Arsinoe II

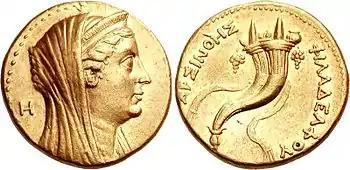
Coin of Arsinoe II struck under the rule of her husband-brother Ptolemy II Philadelphus, including her main divine attributes: the ram's horn and the double cornucopia

She died in 270 or 268 BC and circumstantial evidence supports the latter date. After her death, Ptolemy II established a cult of Arsinoe Philadelphus. She received burial and deification rites at Mendes, where she had been a priestess. Those rites are commemorated in the Mendes stele. This stele also includes the decree of Ptolemy II announcing her cult. All temples in Egypt were required to include a cult statue of Arsinoe II alongside the main deity of the sanctuary. In the relief at the top of the stele, Arsinoe is depicted among the deities receiving sacrifice from Ptolemy - an image that recurs throughout the country. Separate temples were constructed for Arsinoe, at Memphis, and elsewhere. The Fayyum region became the Arsinoite nome, with Arsinoe as its patron goddess. From 263 BC, a portion of tax on orchard and vineyard produce in each nome of Egypt was dedicated to funding the local cult of Arsinoe.